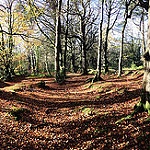
Scene: Outdoor